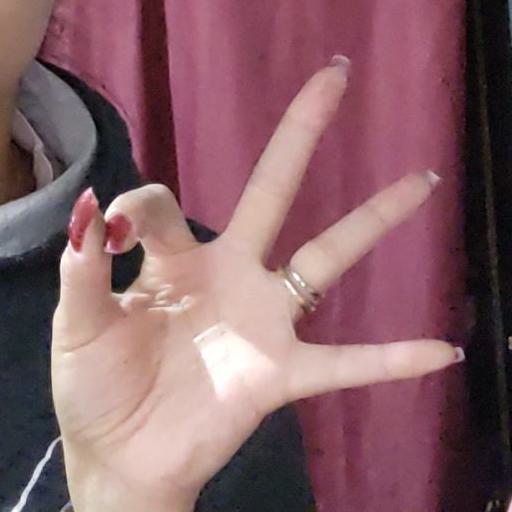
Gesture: ok